John Cunningham (RAF officer)

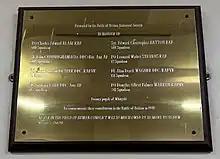
Plaque memorial with Cunningham's name, at Whitgift School, Croydon

In recognition of his wartime exploits and his contribution to civil aviation, he was appointed a Commander of the Order of the British Empire (CBE) in the 1963 Birthday Honours. He was awarded the Segrave Trophy for his services in 1978. He is listed on a memorial plaque in honour of former Whitgift School pupils who were Battle of Britain pilots; the plaque was unveiled at the school in 2006.